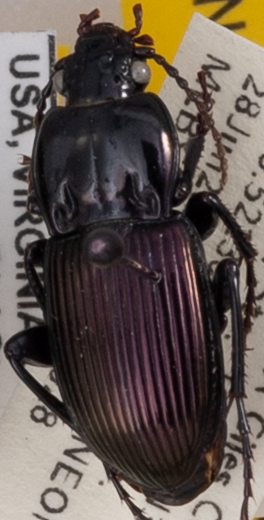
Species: Myas cyanescens
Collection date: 2022-06-28 04:00:00
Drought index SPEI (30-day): -0.616
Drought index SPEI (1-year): -0.922
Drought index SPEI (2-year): -0.46